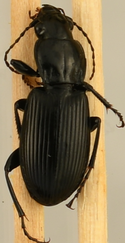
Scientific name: Pterostichus melanarius
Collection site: Woodworth Site (WOOD), plot WOOD_023